Sheraton Hotels and Resorts Hawaii

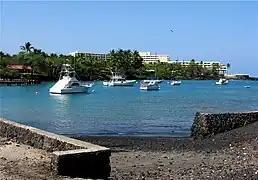
Sheraton Hotels and Resorts Hawaii

Sheraton Hotels and Resorts Hawaii was the Hawaii division of Sheraton Hotels, when it was a separate company. Sheraton is, today, a brand within the larger Marriott Hotels company. Based in Honolulu, the corporate group administered and managed Sheraton Hotels and Resorts, including those on the islands of Kauai, Oahu and Maui. The hotels and resorts in Waikiki were the Sheraton Princess Kaiulani Hotel and the Sheraton Waikiki Hotel. Sheraton Maui is at Kaanapali Beach. The Sheraton Kauai Resort was renovated after being destroyed by Hurricane Iniki on September 11, 1992.